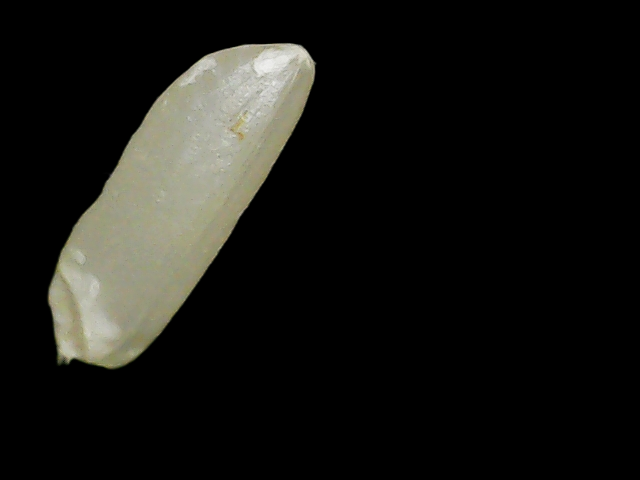
Rice variety: Binadhan7